School for Creative and Performing Arts

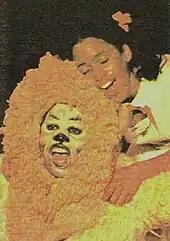
SCPA performance of "The Wiz" at the National Theatre in Washington, D.C. in 1981

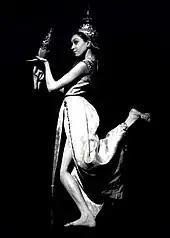
SCPA student performs "The Small House of Uncle Thomas" in "The King and I" in 1982

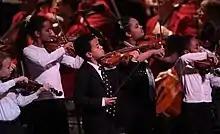
Suzuki strings students from the Schiel school perform with the Cincinnati Pops at the opening of the new building in 2010

The curriculum is designed to prepare students for professional careers in the arts. Each student concentrates in at least one major area: creative writing, dance, drama, music, stagecraft, and visual art. Younger students often concentrate in two or more. High school students are required to specialize and major only in the areas in which they have potential to do professional work. Advanced students study up to two hours each day in their major. Forty percent of the students stay at least two hours after school for rehearsals, private lessons, and productions.